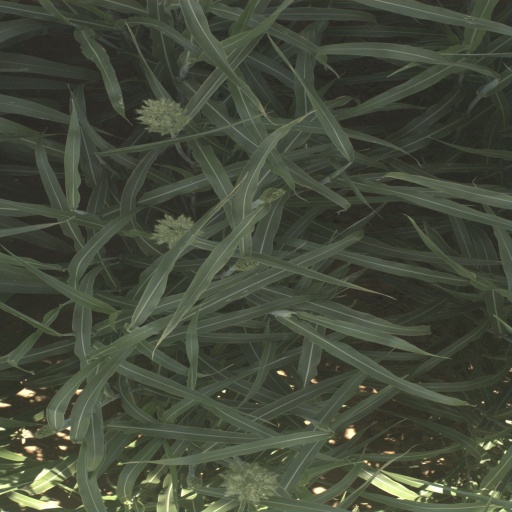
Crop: sorghum